Algae

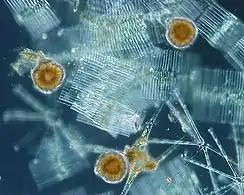
Phytoplankton, Lake Chūzenji

Algae are prominent in bodies of water, common in terrestrial environments, and are found in unusual environments, such as on snow and ice. Seaweeds grow mostly in shallow marine waters, under deep; however, some such as "Navicula pennata" have been recorded to a depth of . A type of algae, "Ancylonema nordenskioeldii", was found in Greenland in areas known as the 'Dark Zone', which caused an increase in the rate of melting ice sheet. The same algae was found in the Italian Alps, after pink ice appeared on parts of the Presena glacier.